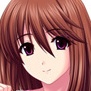
Portrait style: Anime Portrait